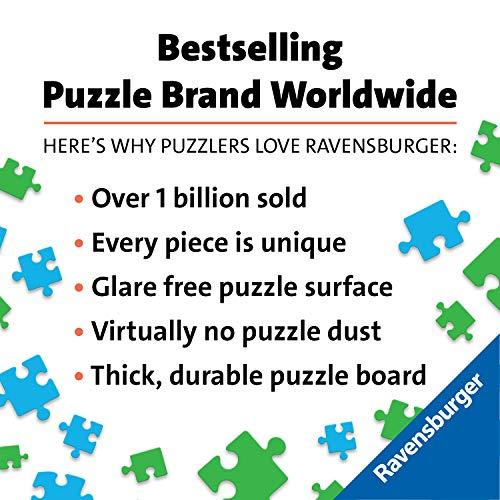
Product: Ravensburger -Little Mermaids - 100 Piece Glitter Jigsaw Puzzle for Kids – Every Piece is Unique, Pieces Fit Together Perfectly
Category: Toys & Games | Puzzles | Jigsaw Puzzles
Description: Great Condition.
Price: $13.49
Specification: ProductDimensions:13.2x9x1.5inches|ItemWeight:8.8ounces|ShippingWeight:12.8ounces(Viewshippingratesandpolicies)|DomesticShipping:ItemcanbeshippedwithinU.S.|InternationalShipping:ThisitemcanbeshippedtoselectcountriesoutsideoftheU.S.LearnMore|ASIN:B06XBK3CYC|Itemmodelnumber:13683|Manufacturerrecommendedage:6-12years